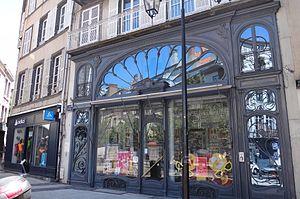
Pharmacie 1 Place Royale, Clermont-Ferrand This building is indexed in the Base Mérimée, a database of architectural heritage maintained by the French Ministry of Culture,
La place Royale est une place située à Clermont-Ferrand, en France, sur la butte de Clermont, dans le centre-ville.